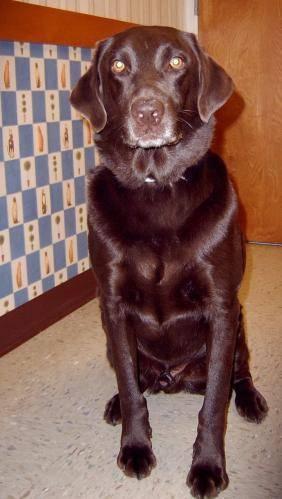
dog